St. Paul's Cathedral (San Diego)

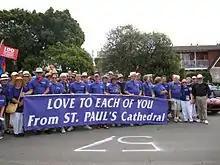
Cathedral marchers at San Diego's Gay Pride Parade 2011.

The St. Paul's Cathedral community is explicitly welcoming of lesbian, gay, bisexual and transgender (LGBT) people. The cathedral works actively for equality by hosting conferences and movie screenings. In 2005, St. Paul's held the funeral service for a gay Catholic man, John McCusker, who was denied a funeral by the Roman Catholic Diocese of San Diego. St. Paul's fields one of the biggest groups marching in the annual San Diego Gay Pride Parade, and in 2010 received the Stonewall Service Award from the San Diego Gay Pride organization. The cathedral was outspoken in opposition to California's ballot initiative Proposition 8 in 2008, which took away the right of same-sex couples to marry. After the passage of Proposition 8, St. Paul's held an ecumenical healing service so that LGBT people and their allies could grieve together.